Carlee Beattie

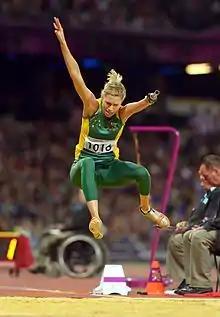
Beattie at the 2012 London Paralympics

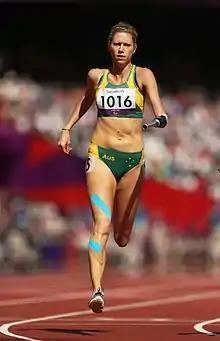
Beattie at the 2012 London Paralympics

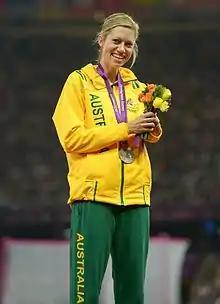
Beattie at the 2012 London Paralympics

Beattie is an F46 classified long jumper, 100 metre and 200 metre runner. She had participated in the javelin event but an early injury deterred her from making it a regular part of her competition schedule. , she is coached by Brett Jones. She took up athletics at the encouragement of a teacher in 2007. She has held a world record of 5.89 metres in her classification in the long jump, a record she set in April 2011. She broke her March 2011 world record set at the March 2011 Sydney Grand Prix. In February 2013, she again broke her own long jump world record with a leap of 5.93 metres. She bettered this mark at her next meet, the 2013 Sydney Track Classic at Sydney Olympic Park in early March, eclipsing the 6 metre mark to set a new world record of 6.01 metres.